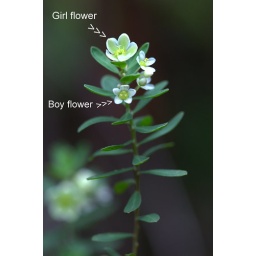
How handy, boys &amp;amp; girls in one plant!